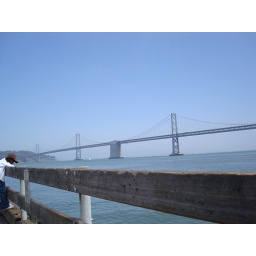
bridge by the farmers market